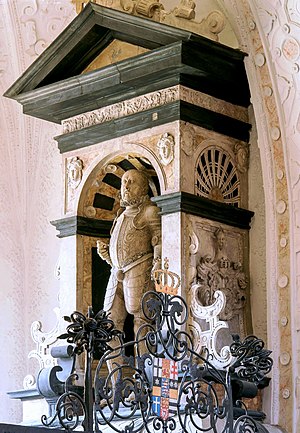
Philip 2. af Hessen-Rheinfels
Philip 2., også kaldet Philip den Yngre, var en tysk territorialfyrste, der grundlagde og var den første landgreve af Hessen-Rheinfels fra 1567 til sin død i 1583.